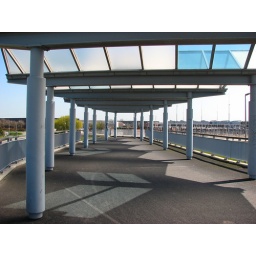
This bridge is for cyclists, scooters and pedestrians to get to the other side of the highway in Naaldwijk / Westerlee.